St Luke's Church, Borella

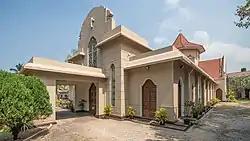
St Luke's Church Borella, Colombo-8, Sri Lanka

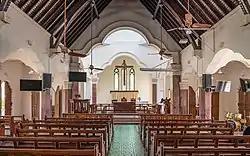
Interior of St. Luke's Church

St Luke's Church is situated in the Borella district of Colombo, the commercial capital of Sri Lanka. The church plays an important role within the history of the Church Missionary Society (CMS) on the island and is prominent within the Anglican Church in Sri Lanka.